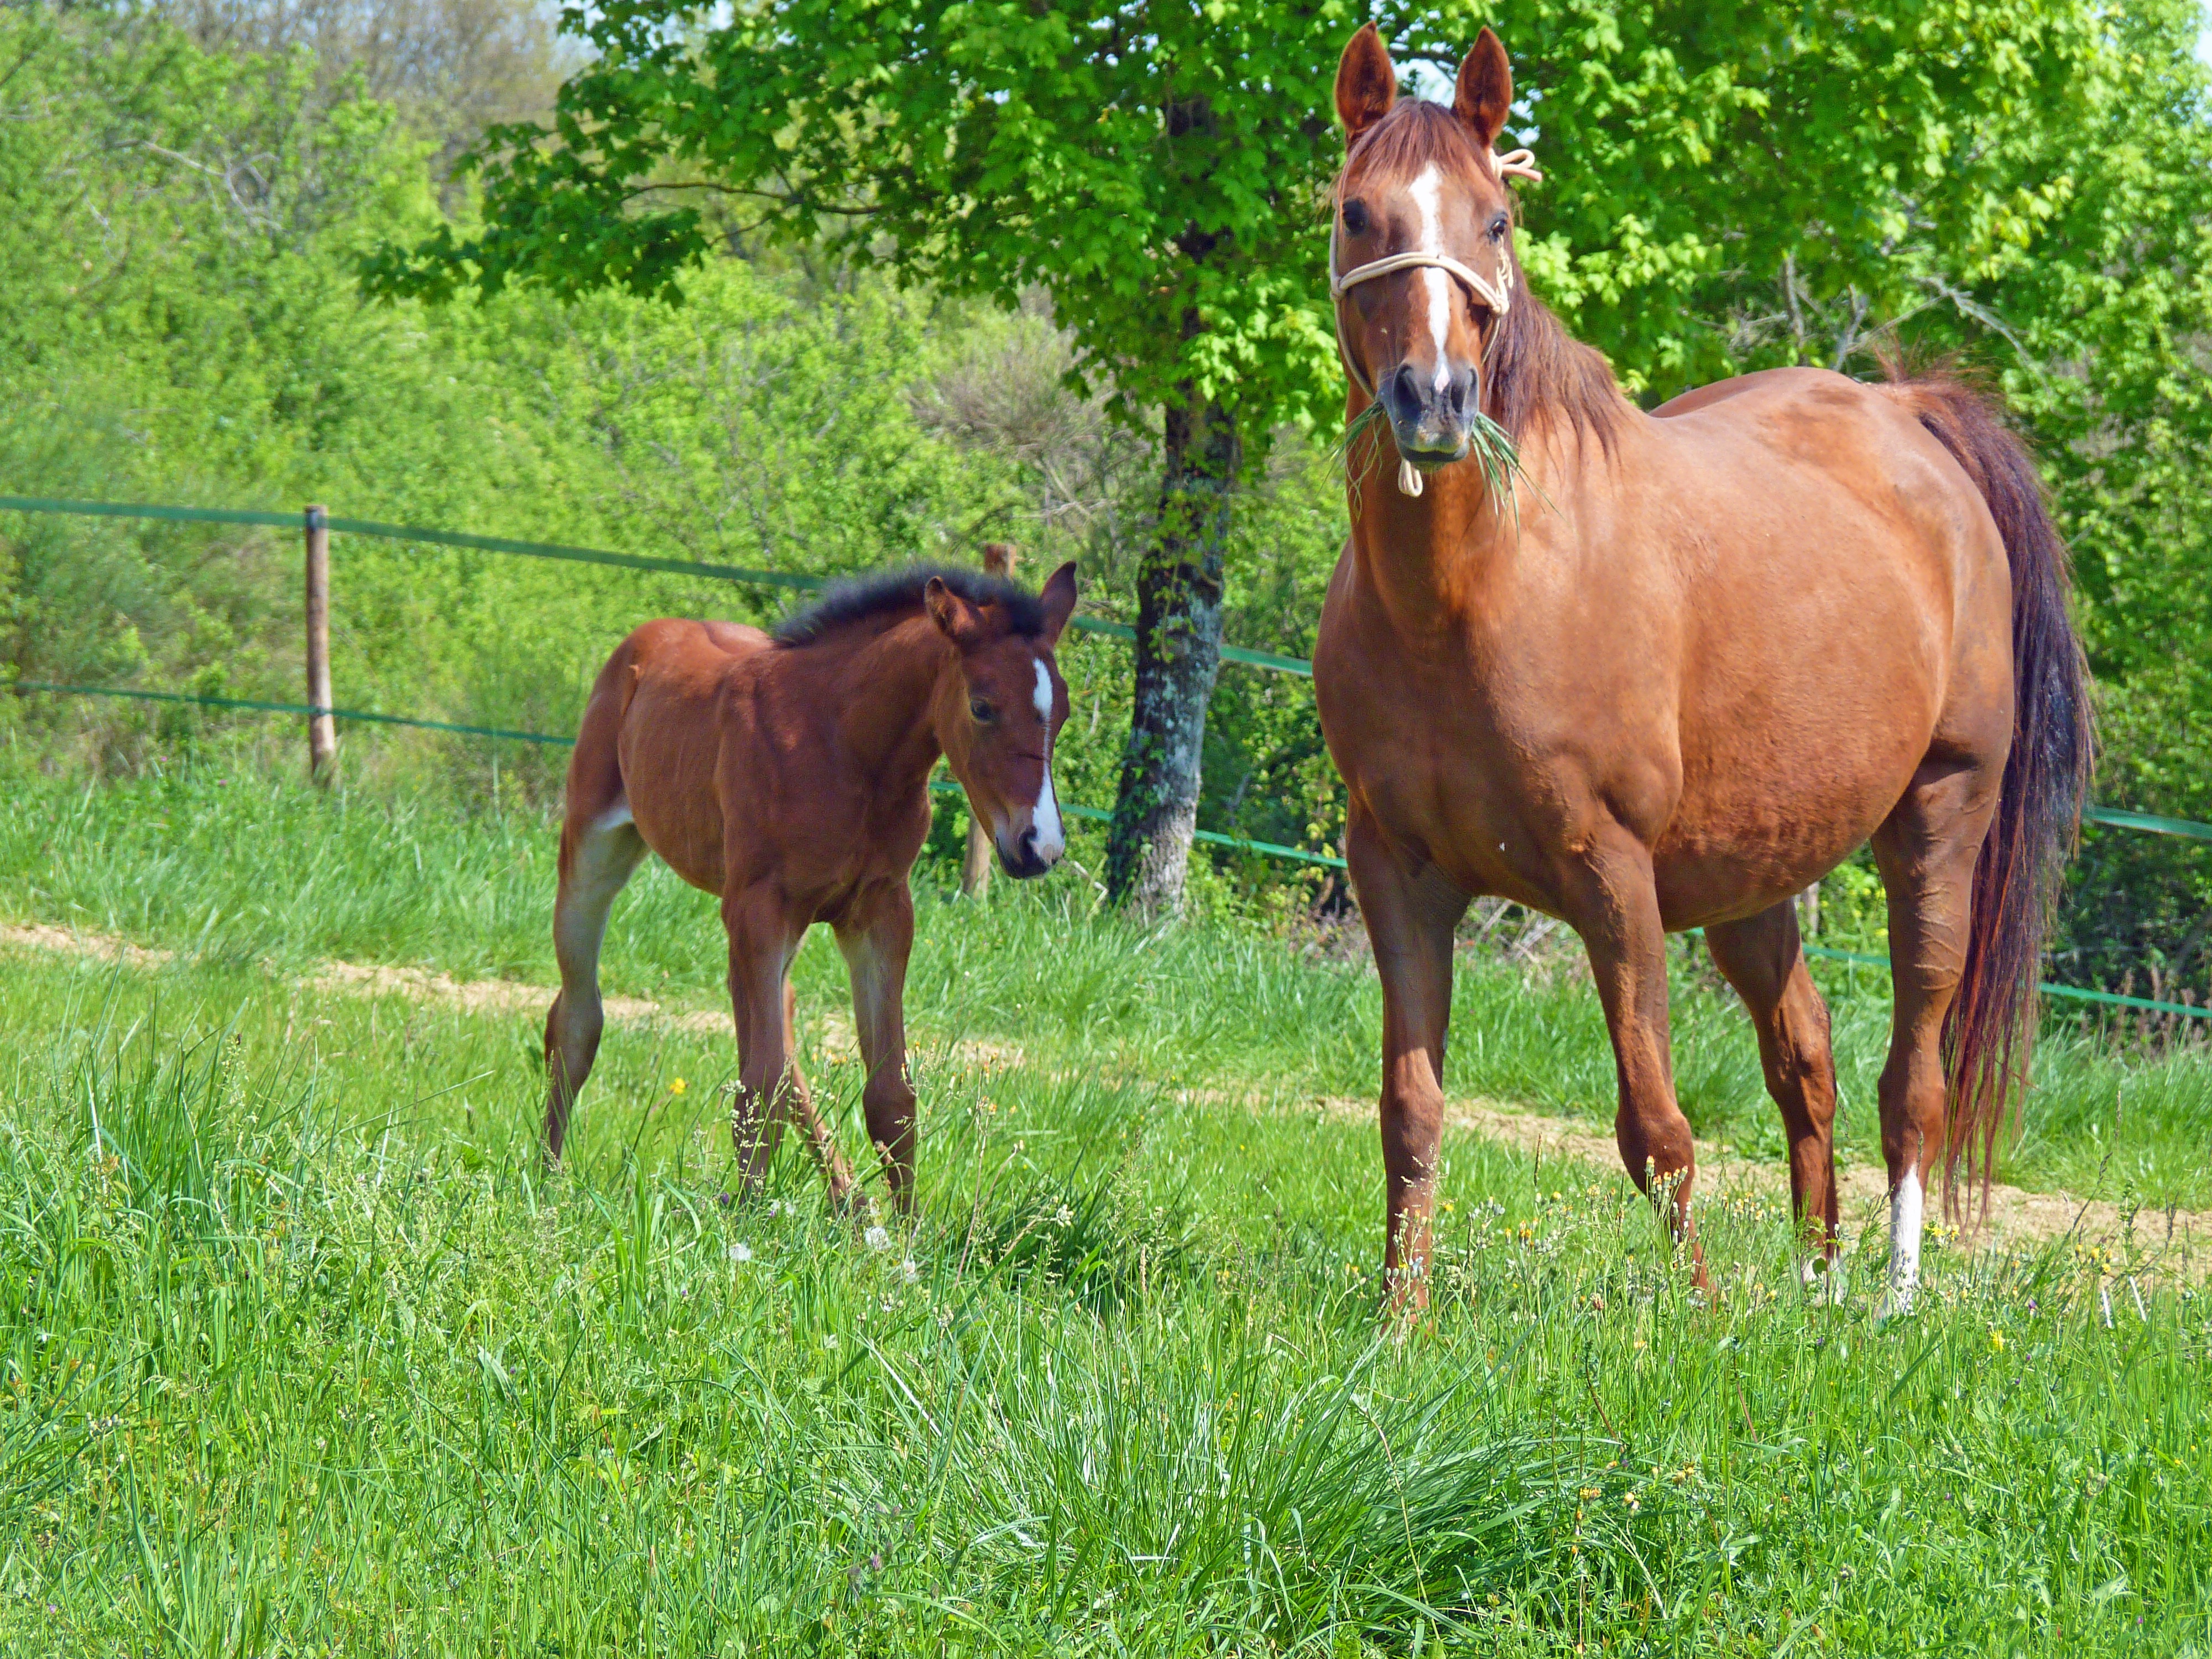
tree, nature, grass, farm, meadow, pasture, grazing, livestock, ranch, horse, rein, stallion, mane, bridle, horses, grassland, mare, pure arab blood, pre, foal, breeding horses, ecosystem, sorrel, colt, steppe, petit, filly, pack animal, trail riding, horse like mammal, ecoregion, mustang horse, horse supplies